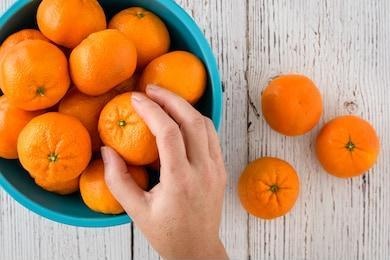
Label: mandarine